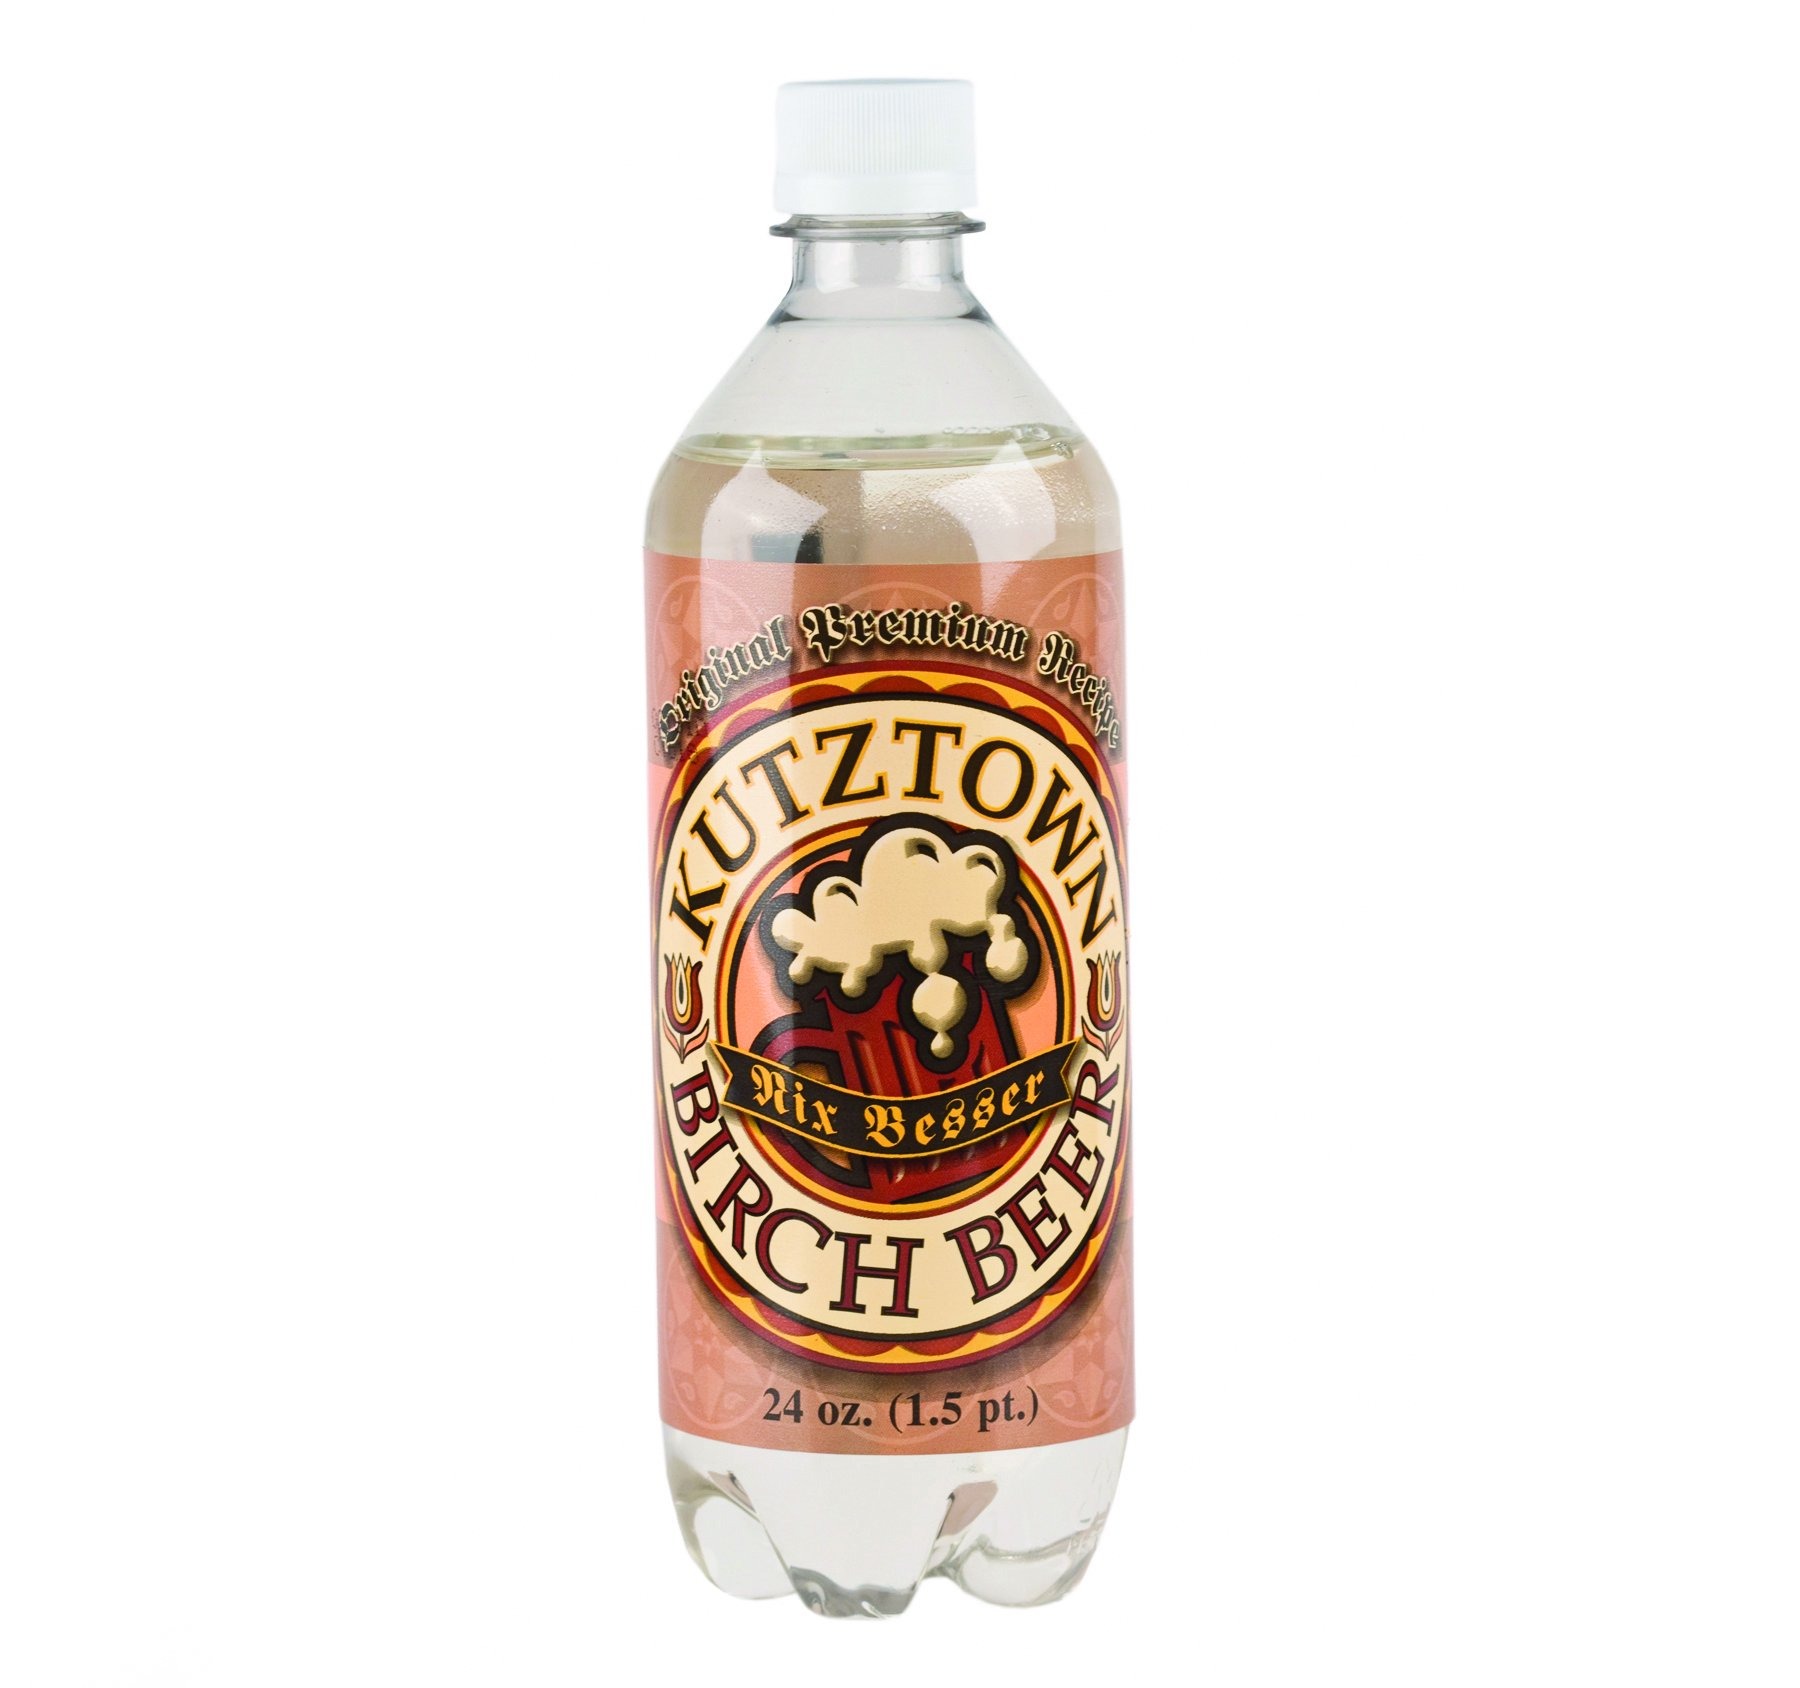
Item Name: AmishTastes White Birch Beer, Kutztown "Nix Besser" PA Dutch Style, 24 Oz. (Pack of 8)
Bullet Point 1: Made in the USA; This premium White Birch Beer is non-alcoholic and has a smooth, rich texture with an old-fashioned flavor
Bullet Point 2: Share a frosty mug with your special someone and just watch them fall in love
Bullet Point 3: Made with pure cane sugar; No HFCS, no dye food colorings, and no caffeine
Bullet Point 4: PA Dutch Amish drink; Made with the same original recipe for the past century
Bullet Point 5: Discover the quality that comes straight from Pennsylvania Amish country
Product Description: Brought to you by AmishTastes, Kutztown White Birch Beer has been made with the same original recipe for the past century. Kutztown soft drinks are caffeine free and are made with the finest ingredients, including pure cane sugar. This White Birch Beer has a smooth, rich texture with an old fashioned flavor.
Value: 192.0
Unit: Fl Oz

Price: 23.55